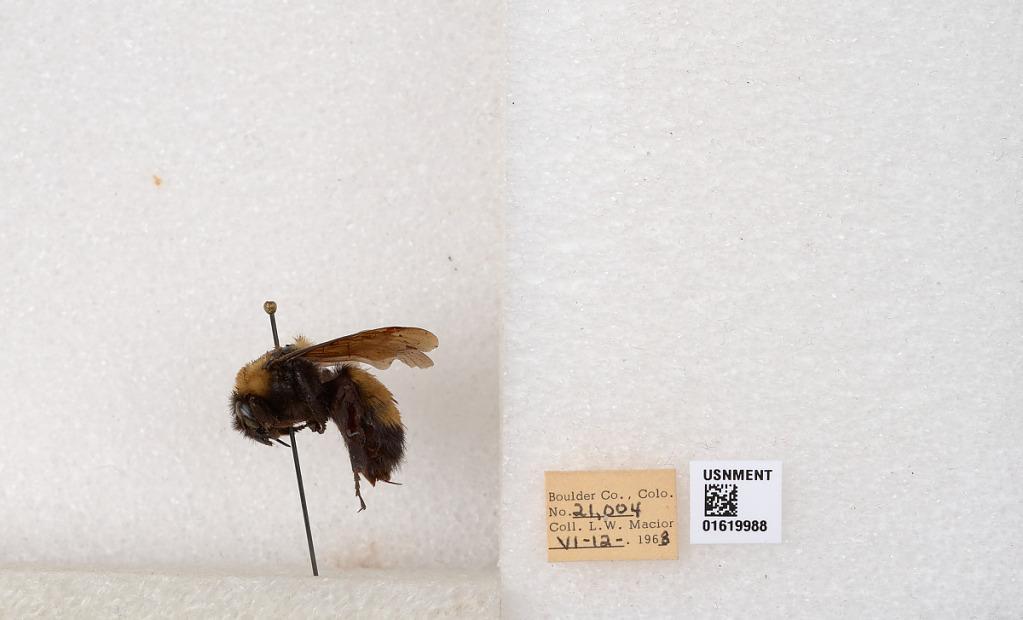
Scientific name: Bombus (Bombus) nevadensis Cresson